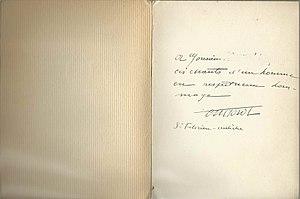
Dédicace autographe de Charles Forot
"Charles Forot est né le 20 mai 1890 à Saint-Félicien en Ardèche. Après des études à Paris, il crée en 1920 un centre culturel et une maison d'édition dans son village natal : ""Le pigeonnier"".